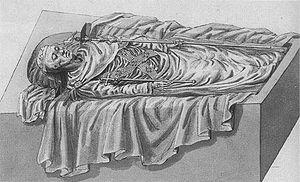
Édouard Iᵉʳ, surnommé Longshanks ou Malleus Scottorum, est duc d'Aquitaine, roi d'Angleterre et seigneur d'Irlande de 1272 à 1307.